Barney Kessel

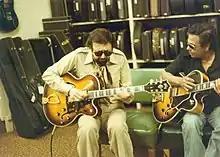

Kessel was born in Muskogee, Oklahoma in 1923 to a Jewish family. Kessel's father was an immigrant from Hungary who owned and operated a shoe shop. A self-taught guitarist, his only formal musical study was three months of guitar lessons at the age of 12.